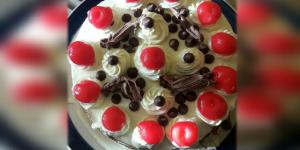
torta selva negra original